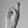
ASL letter: R